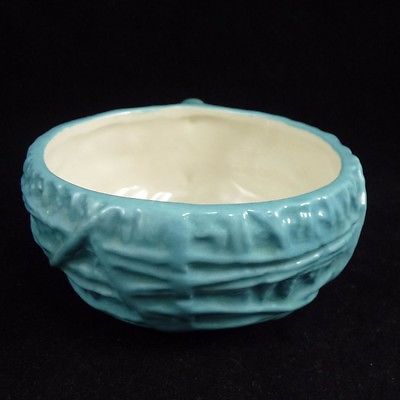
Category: mug